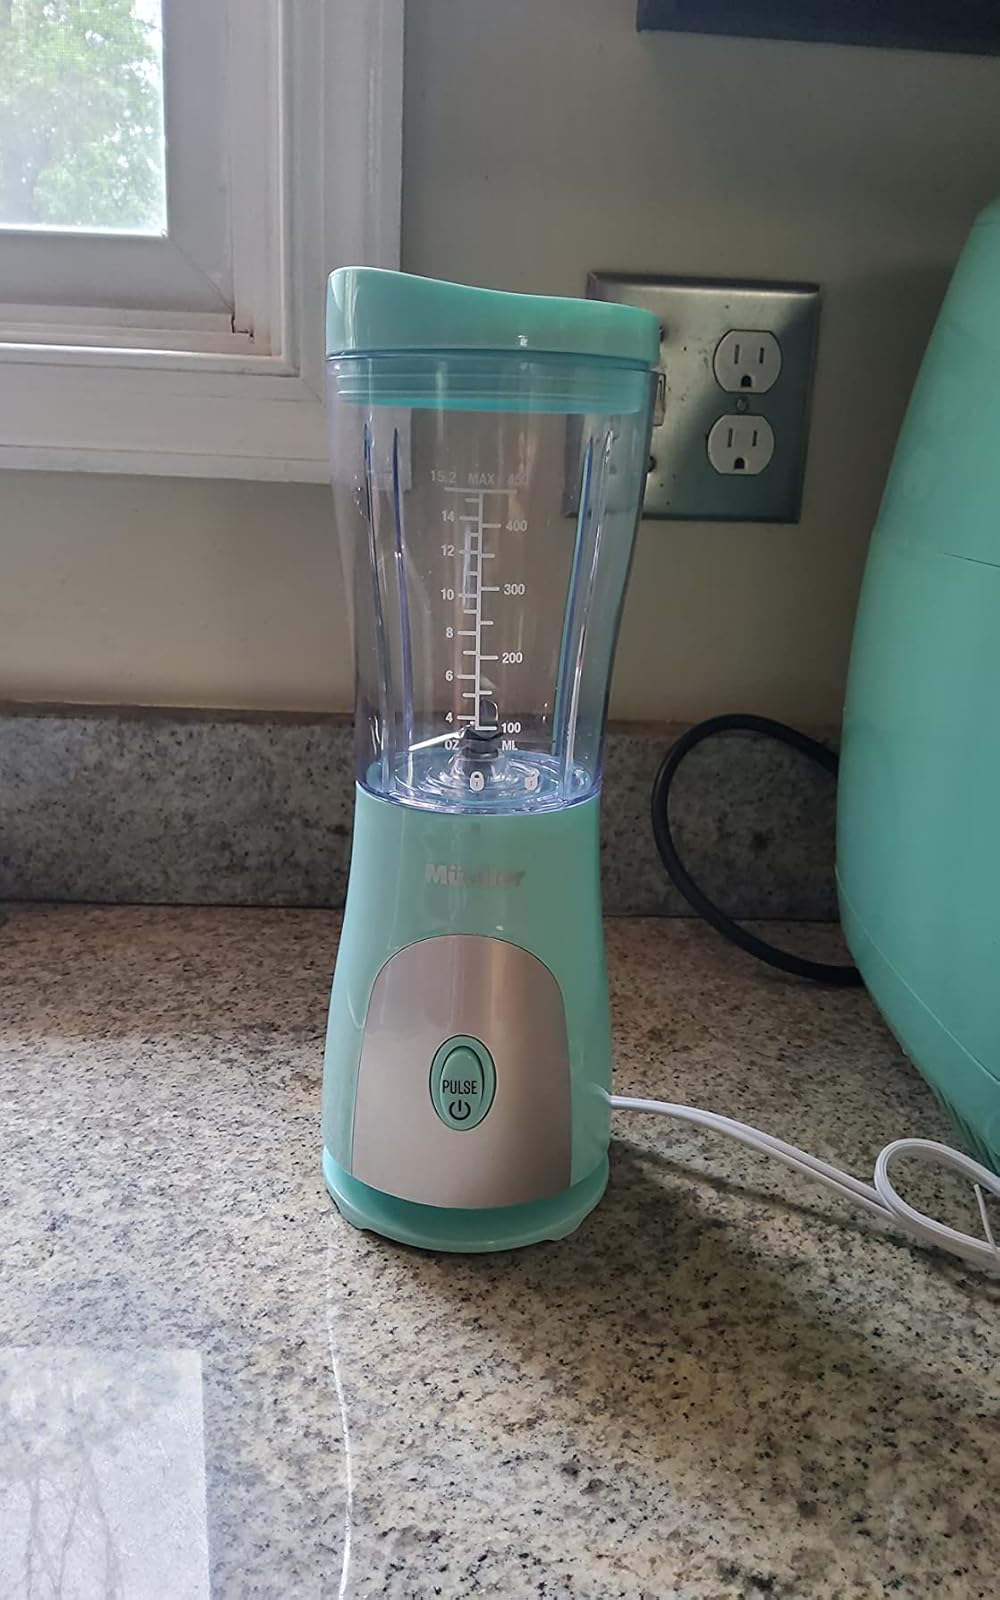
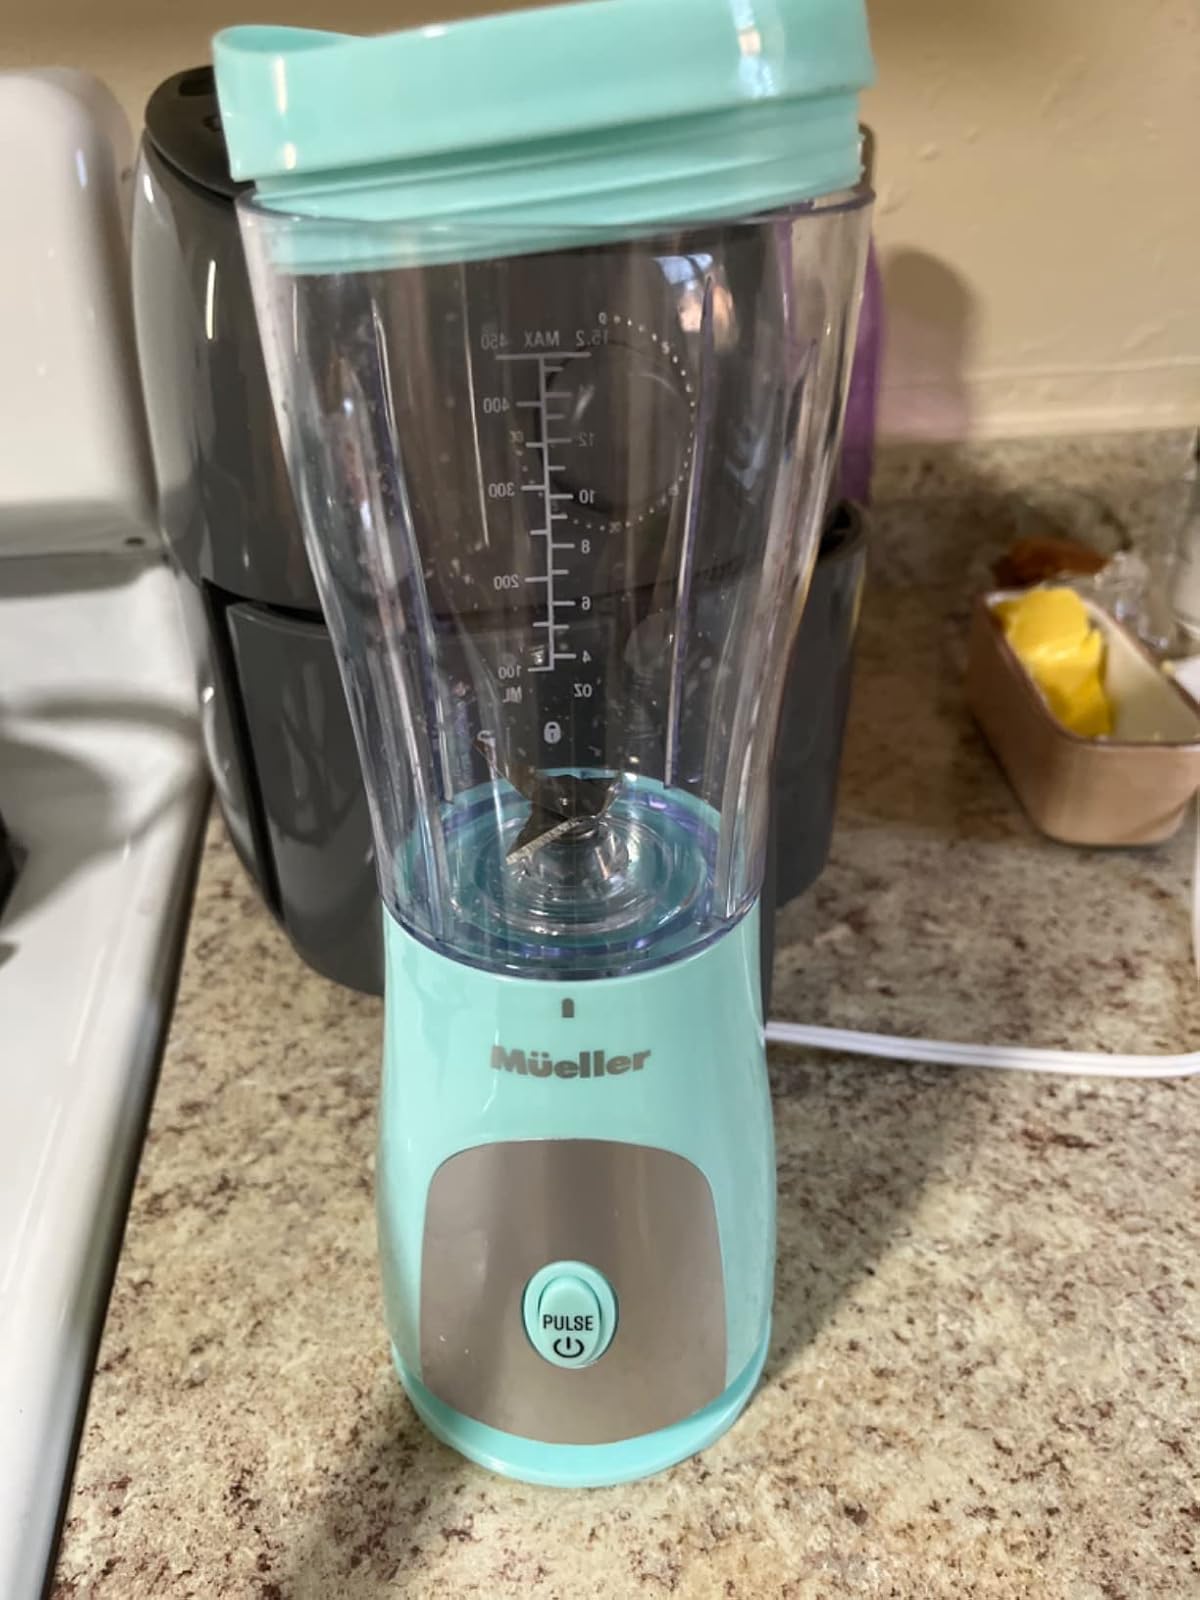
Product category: items_blender
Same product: yes